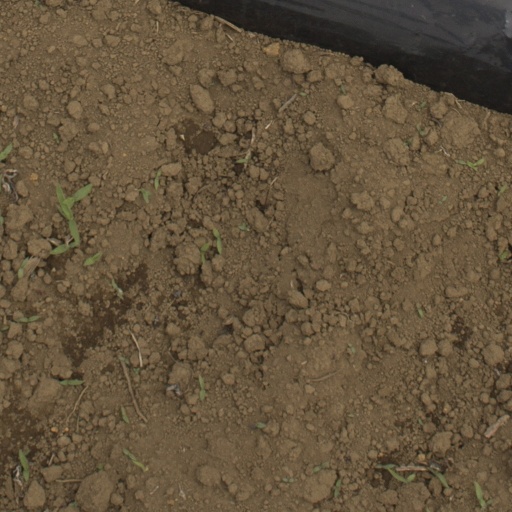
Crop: Jerusalem artichoke